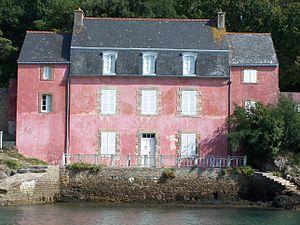
La Maison Rose
La Maison rose est une habitation de Séné qui constitue une icône du golfe du Morbihan.